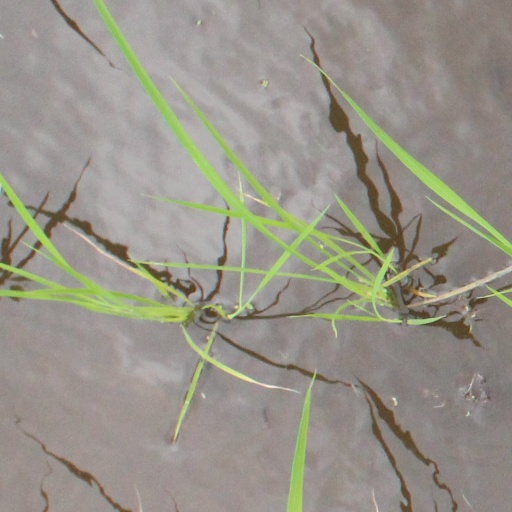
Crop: rice